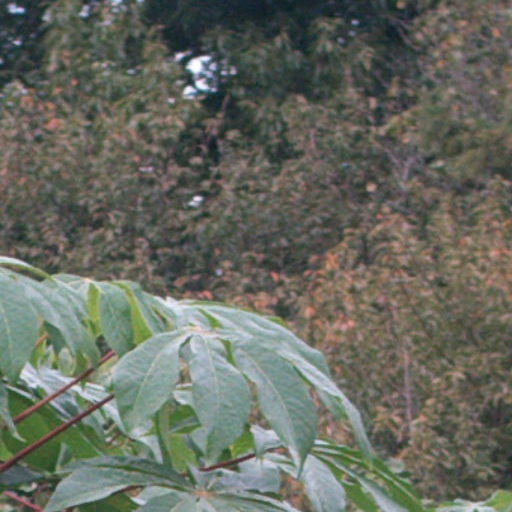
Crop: cassava